Goolwa Barrages

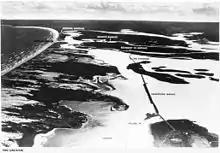
Aerial view of the River Murray barrages, with superimposed text providing locations of Goolwa barrage, Mundoo barrage, Boundary Creek barrage, Ewe Island barrage and Tauwitchere barrage, as viewed from the Coorong towards the Murray Mouth, circa 1940 (State Library of South Australia - PRG-1258/2/546).

The system consists of five barrages extending from Sir Richard Peninsula in the west to Pelican Point on the northern side of the mouth of the Coorong in the east, crossing five channels between the mainland and three islands. From west to east, the five barrages are named Goolwa, Mundoo, Boundary Creek, Ewe Island and Tauwitchere.